NK Veres Rivne

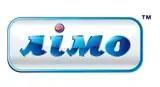
Logo of "Limo"

After the end of the 2015–16 Ukrainian Second League season, the club was reconstituted as a limited liability company TOV FC Veres-Rivne by the Public Union "Rivne Football Club Veres Rivne" and Lviv Refrigerating Company "Limo", with the latter becoming the majority holder with a 61% stake. (Note: TOV is a Ukrainian acronym for limited liability company (tovarystvo z obmezhenoiu vidpovidalnistiu).) The Veres-Rivne company headed by Ihor Dedyshyn was founded to manage the club. Previously Dedyshyn was a sports journalist, football manager of FC Karpaty Lviv, and a manager of Lviv media company "ZIK". "Limo" whose final beneficiary is Bohdan Kopytko will cover the budget costs of approximately ₴15 million for the 2016–17 Ukrainian First League season. The goal for the season was to achieve promotion to the Ukrainian Premier League. The club FC Veres-Rivne received certification (attestation) to play in the PFL competitions from the Football Federation of Ukraine signed by O.Bandurko and Yu.Zapisotskyi (acting head of the FFU committee on licensing of clubs).